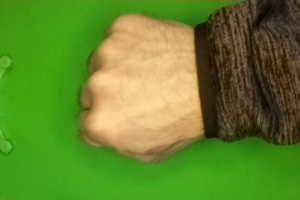
Label: rock